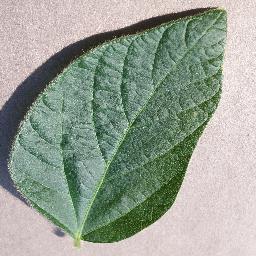
Label: Soybean___healthy